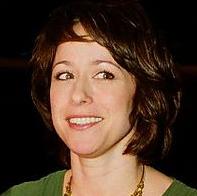
Age: 37